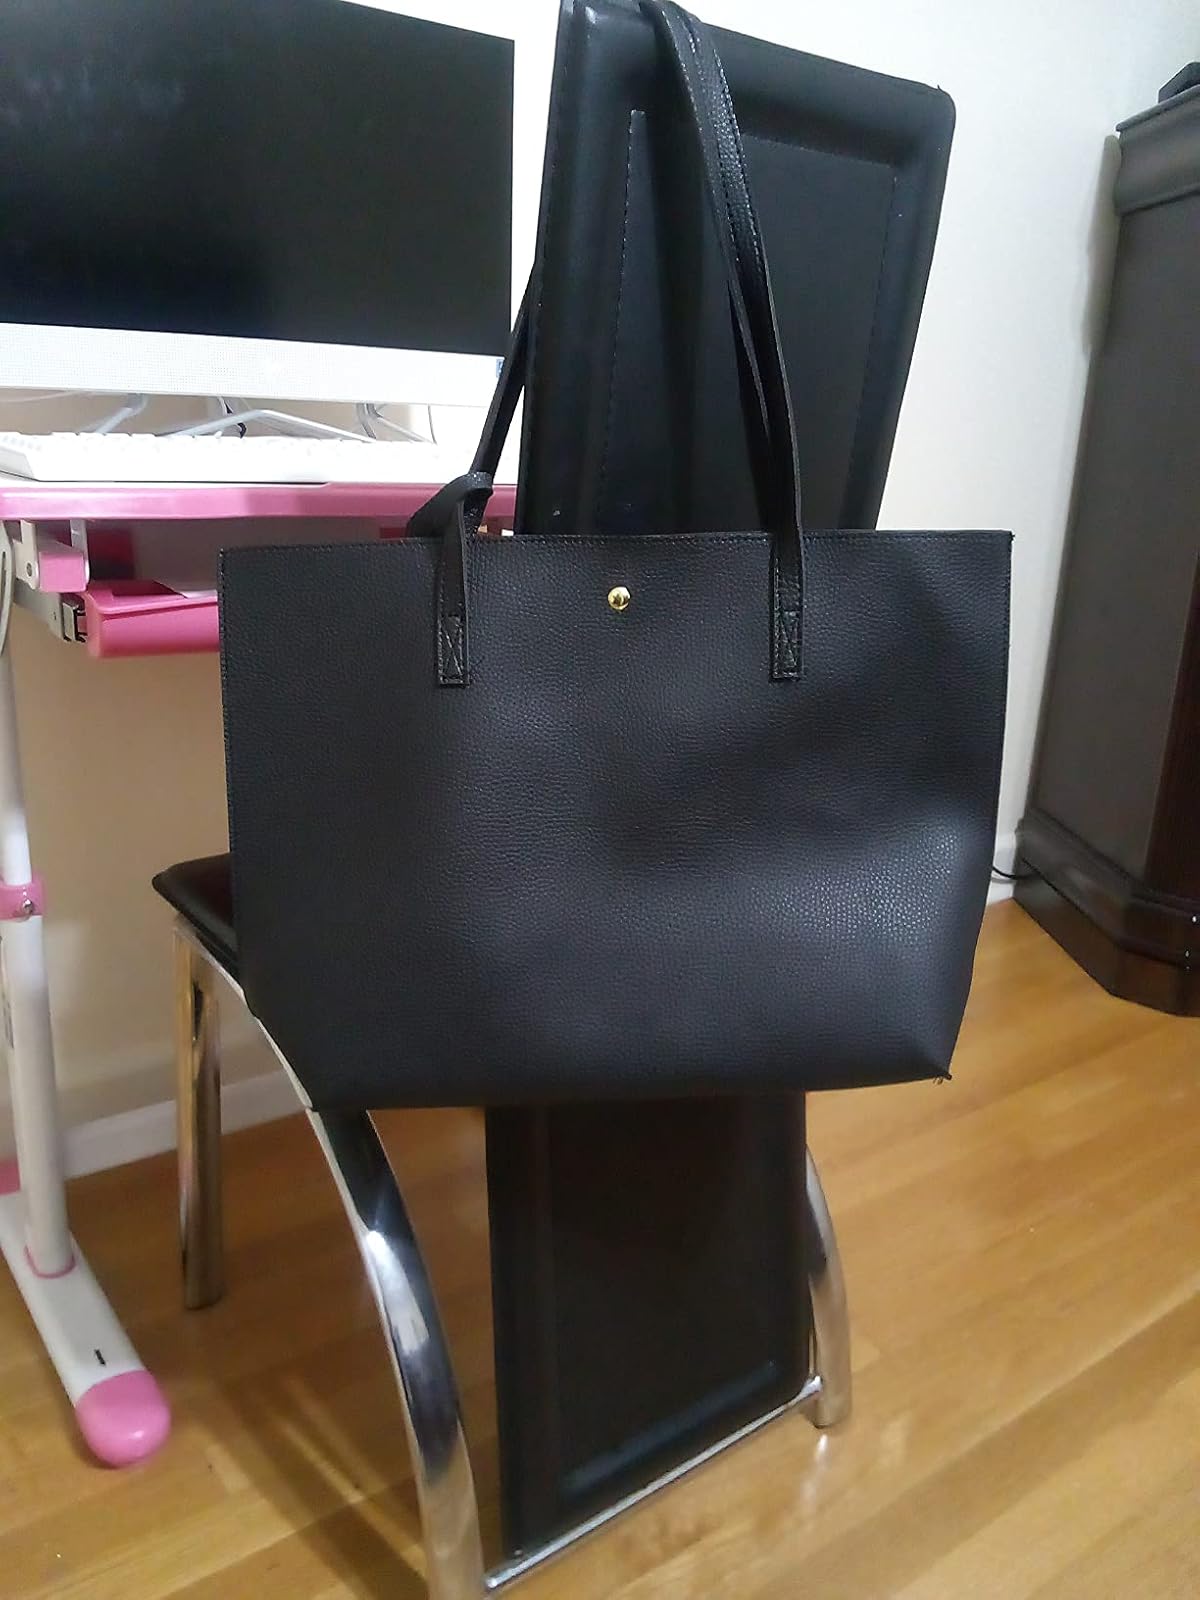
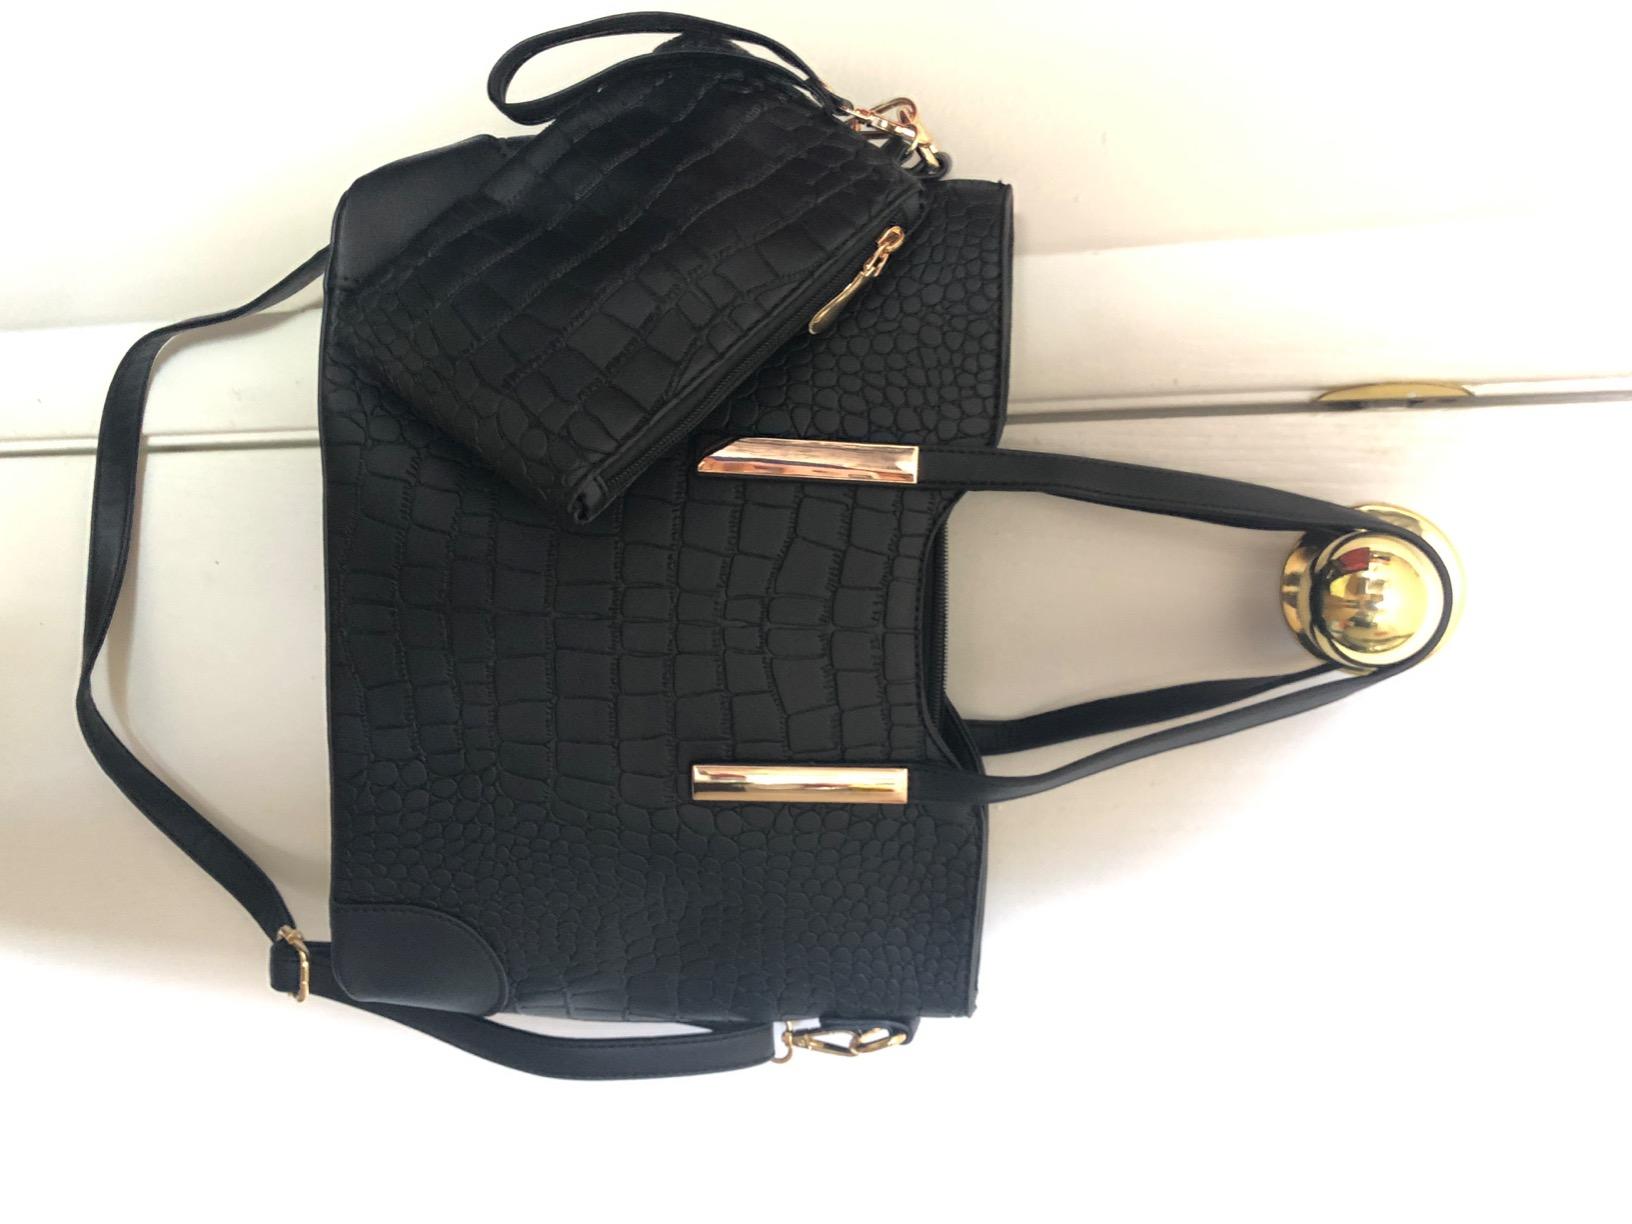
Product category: accessories_handbag
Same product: no